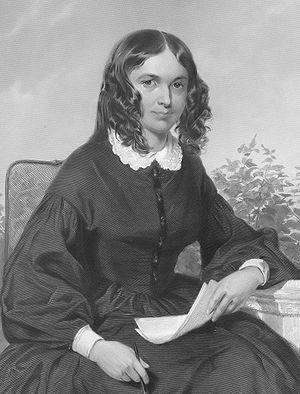
Edward Moulton-Barrett, ou Edward Moulton Barrett est le père de la poétesse britannique Elizabeth Barrett Browning, elle-même l'épouse du poète Robert Browning.